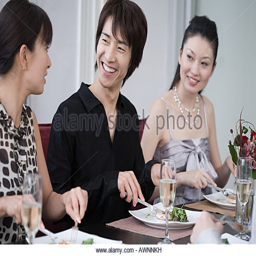
friends at a dinner party